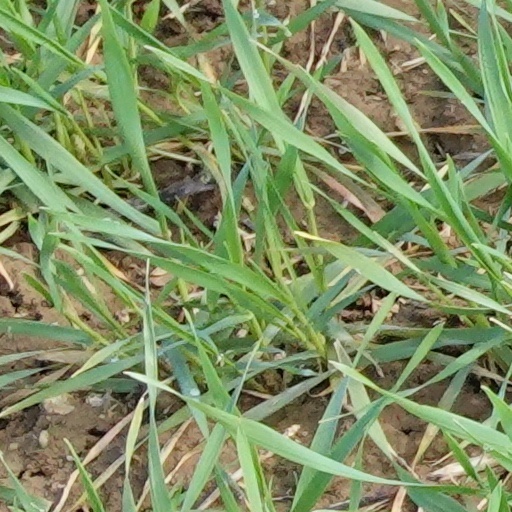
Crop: wheat